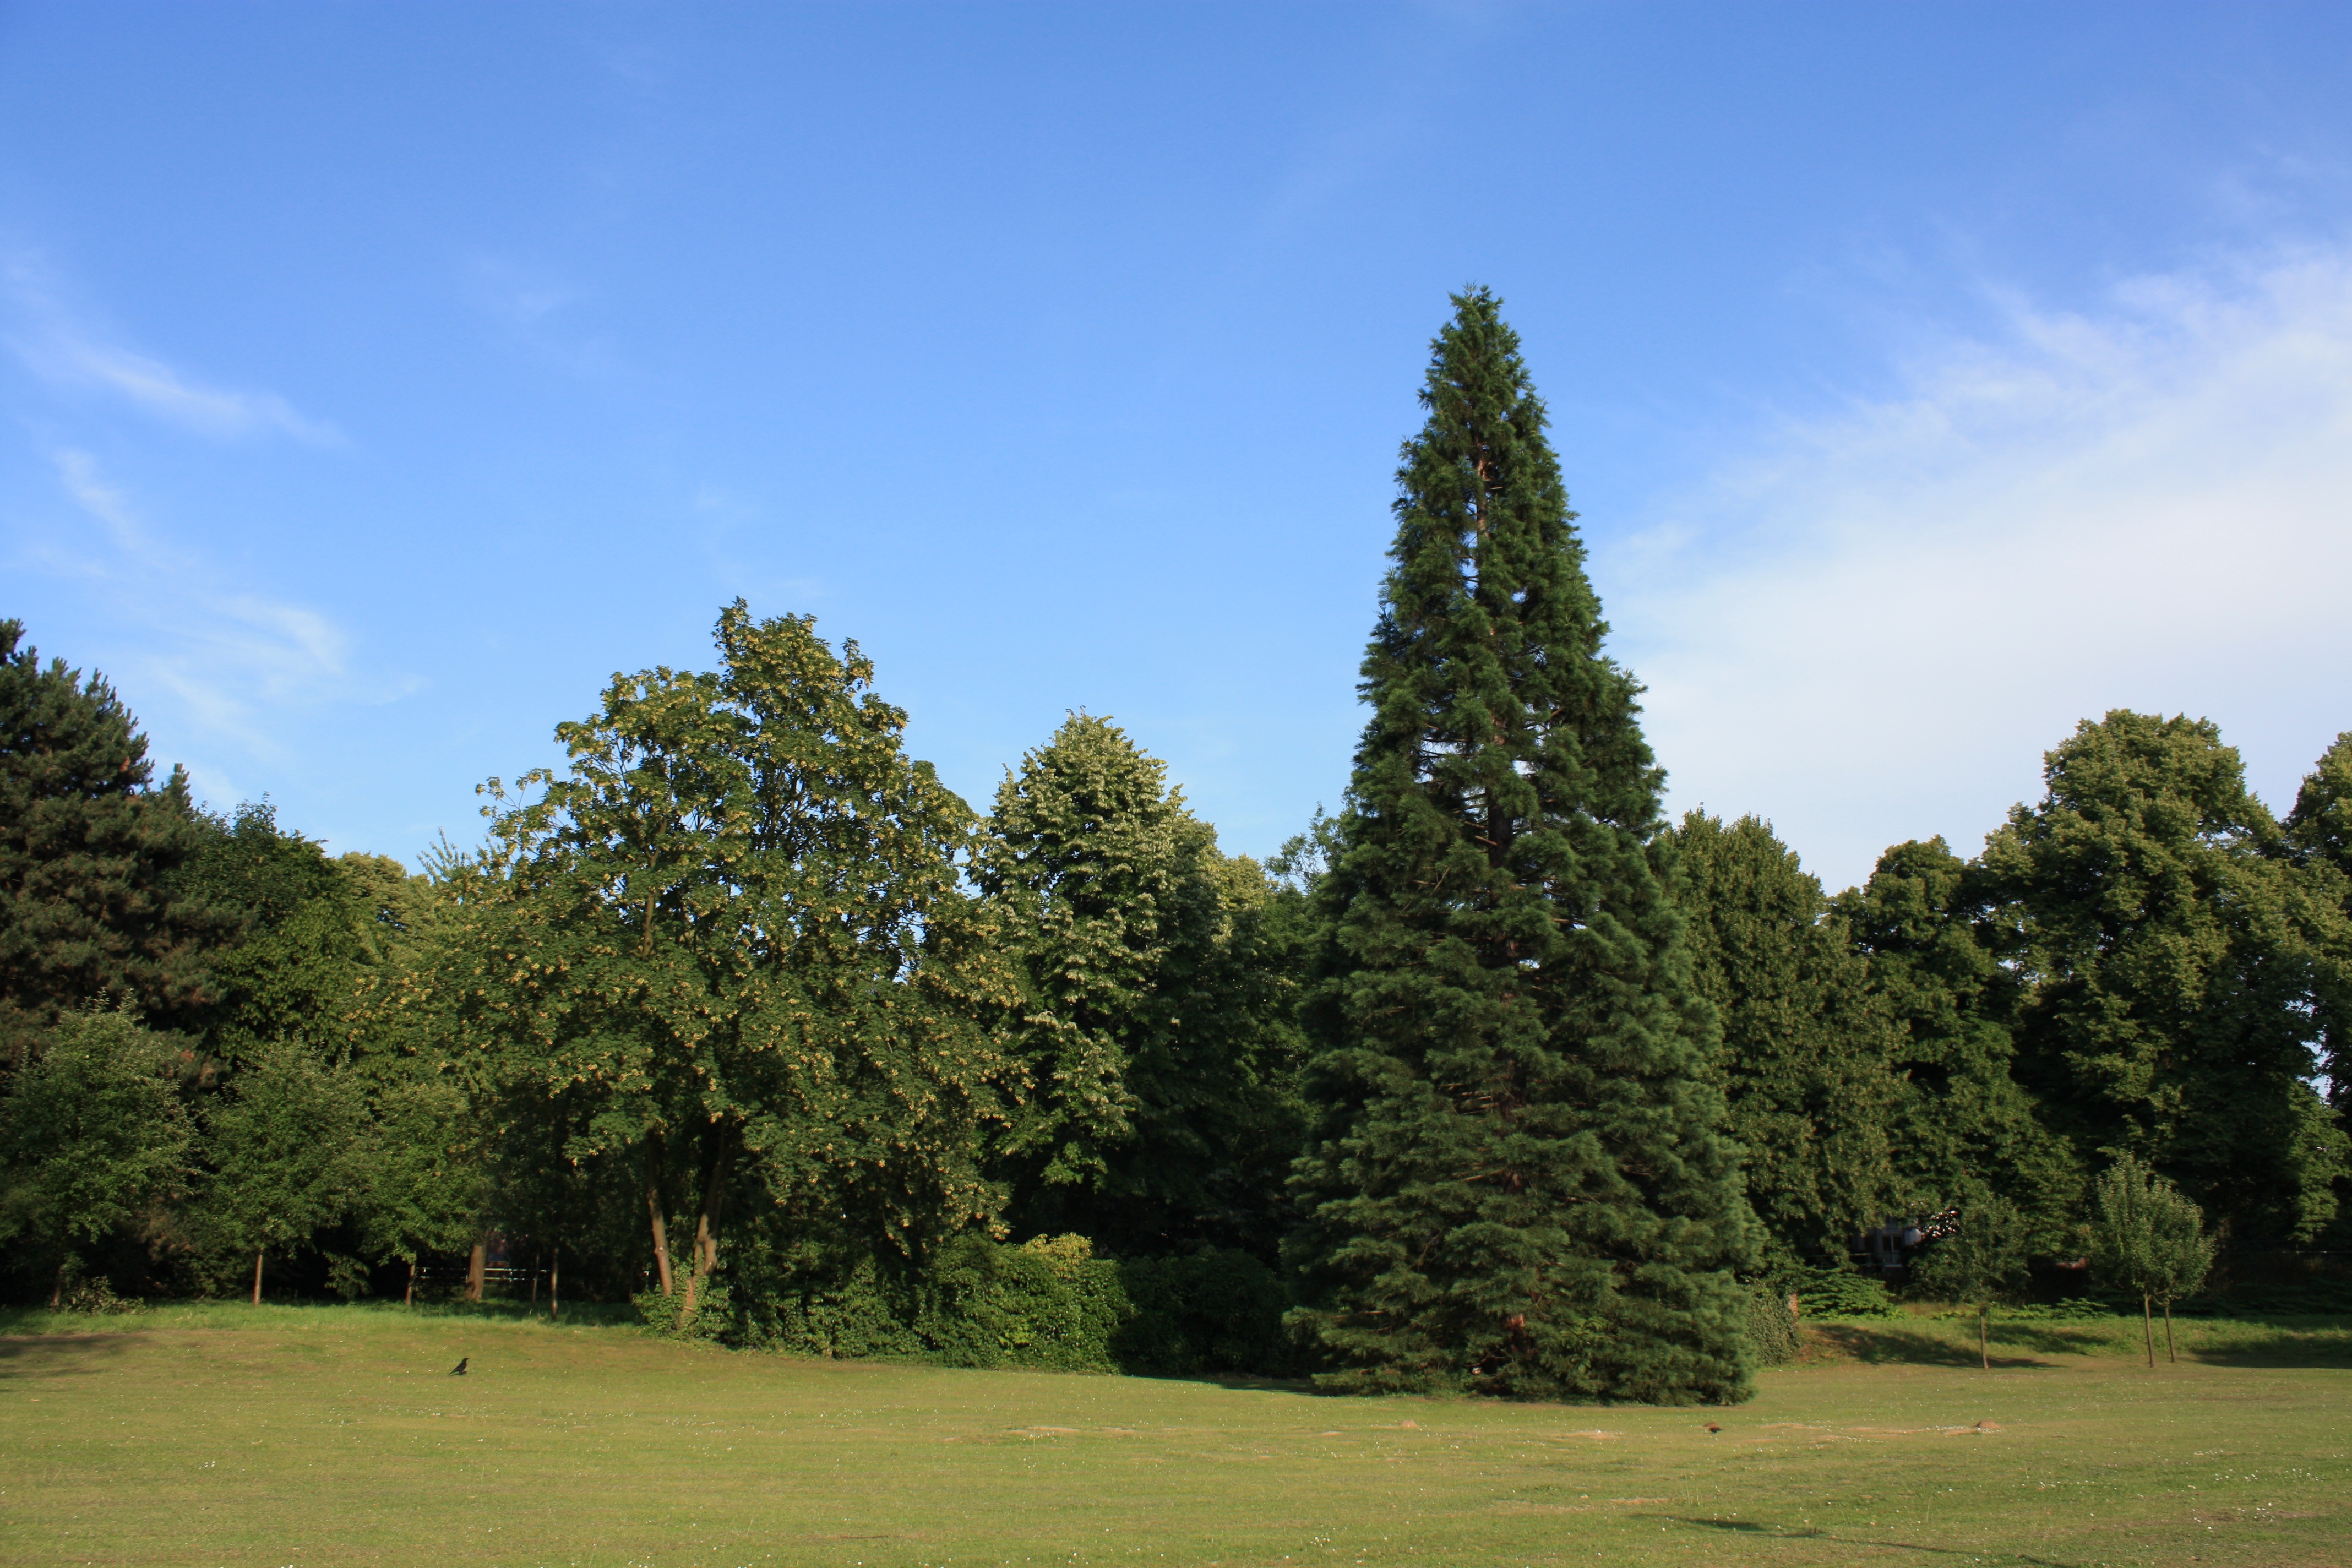
tree, nature, forest, grass, structure, plant, field, lawn, meadow, hill, green, park, garden, golf course, rush, late summer, ecosystem, rural area, biome, woody plant, sport venue